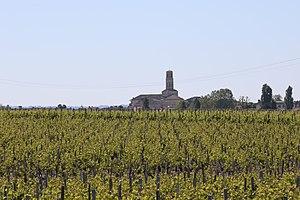
Vignoble depuis la RD 205 avec l'église Saint-Martin à l'arrière-plan
Le Médoc est une région naturelle française située dans le département de la Gironde en région Nouvelle-Aquitaine.
La classification officielle des vins de Bordeaux de 1855 a été établie à l'occasion de l'exposition universelle de Paris de 1855, à la demande de Napoléon III.
La viticulture en France trouve ses sources à l'époque de la colonisation grecque. La France étant l'un des pays de l'héritage latin, le vin fait partie intégrante de sa culture. La façon dont la culture française s'est investie dans l'élaboration de ses vins lui a même valu la réputation internationale d'être « le pays du vin ».
Pauillac est une commune du Sud-Ouest de la France, située dans le département de la Gironde, en région Nouvelle-Aquitaine.